Madrid

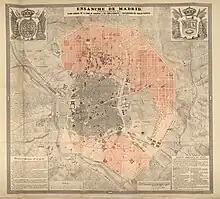
1861 map of the "Ensanche de Madrid"

The city was invaded on 24 May 1823 by a French army—the so-called Hundred Thousand Sons of Saint Louis—called to intervene to restore the absolutism of Ferdinand that the latter had been deprived from during the 1820–1823 "trienio liberal". Unlike other European capitals, during the first half of the 19th century the only noticeable bourgeois elements in Madrid (that experienced a delay in its industrial development up to that point) were merchants. The University of Alcalá de Henares was relocated to Madrid in 1836, becoming the Central University.